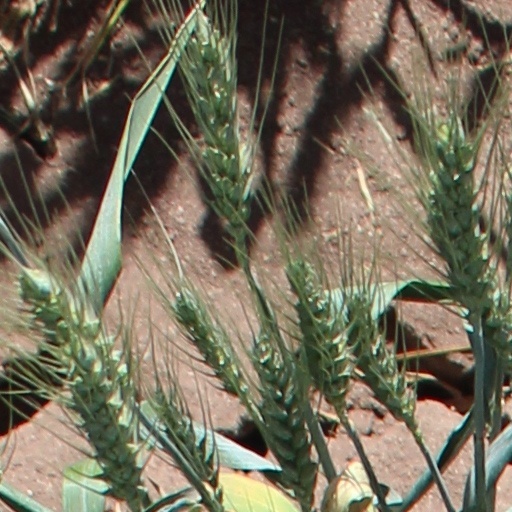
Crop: wheat